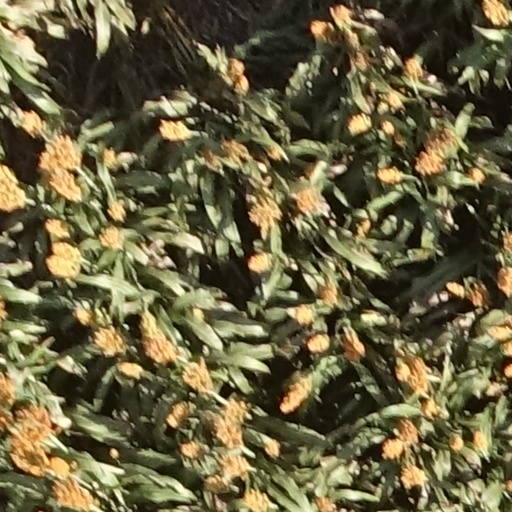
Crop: sorghum